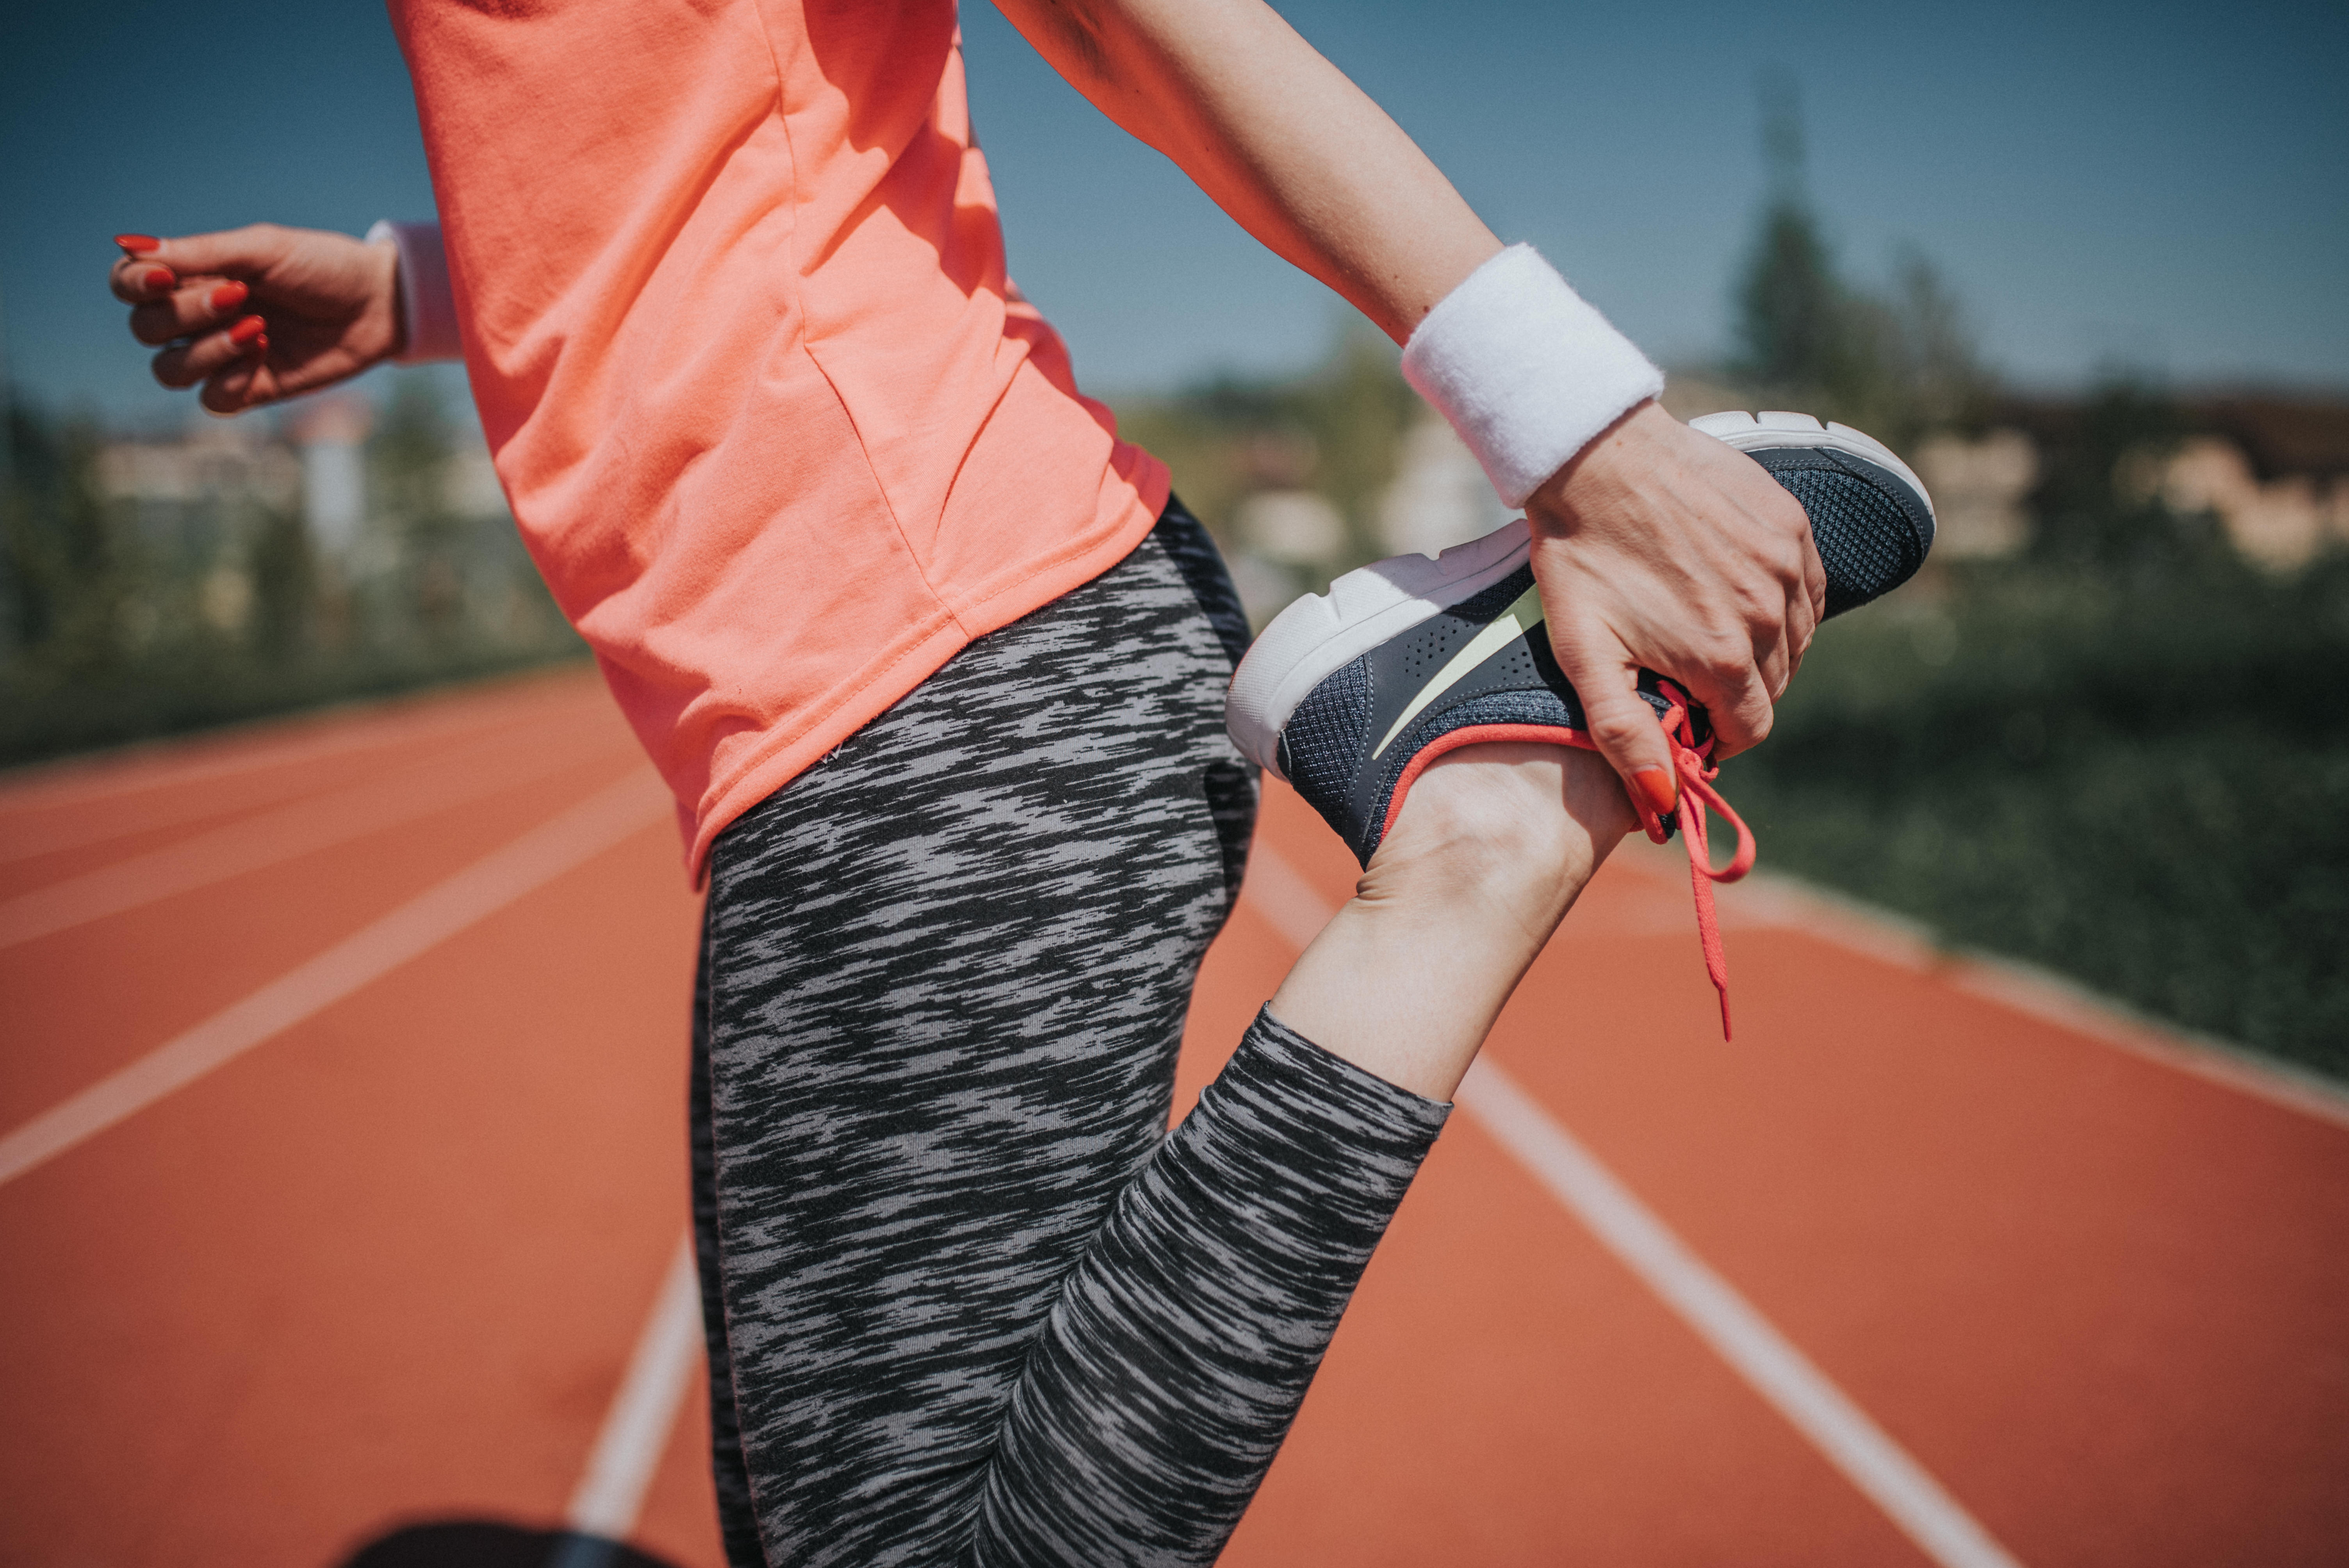
orange, arm, finger, hand, human leg, wrist, joint, photography, footwear, leg, shoe, fashion accessory, gesture, knee, elbow, style